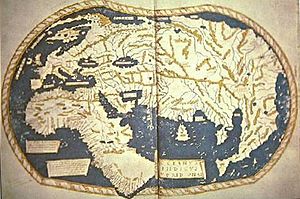
Henricus Martellus Germanus
Verdenskort af Henricus Martellus Germanus
Henricus Martellus Germanus var en tysk kartograf, der levede og arbejdede i Firenze.